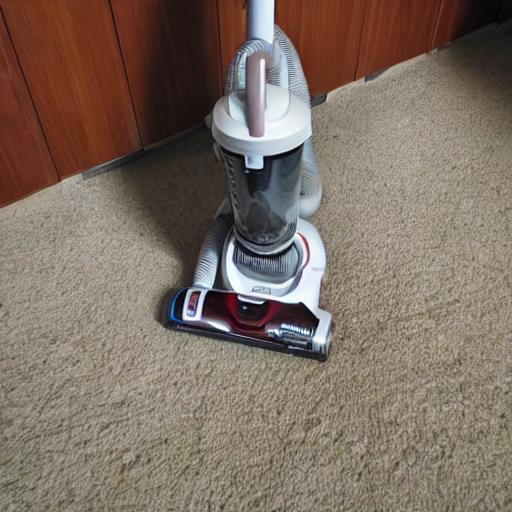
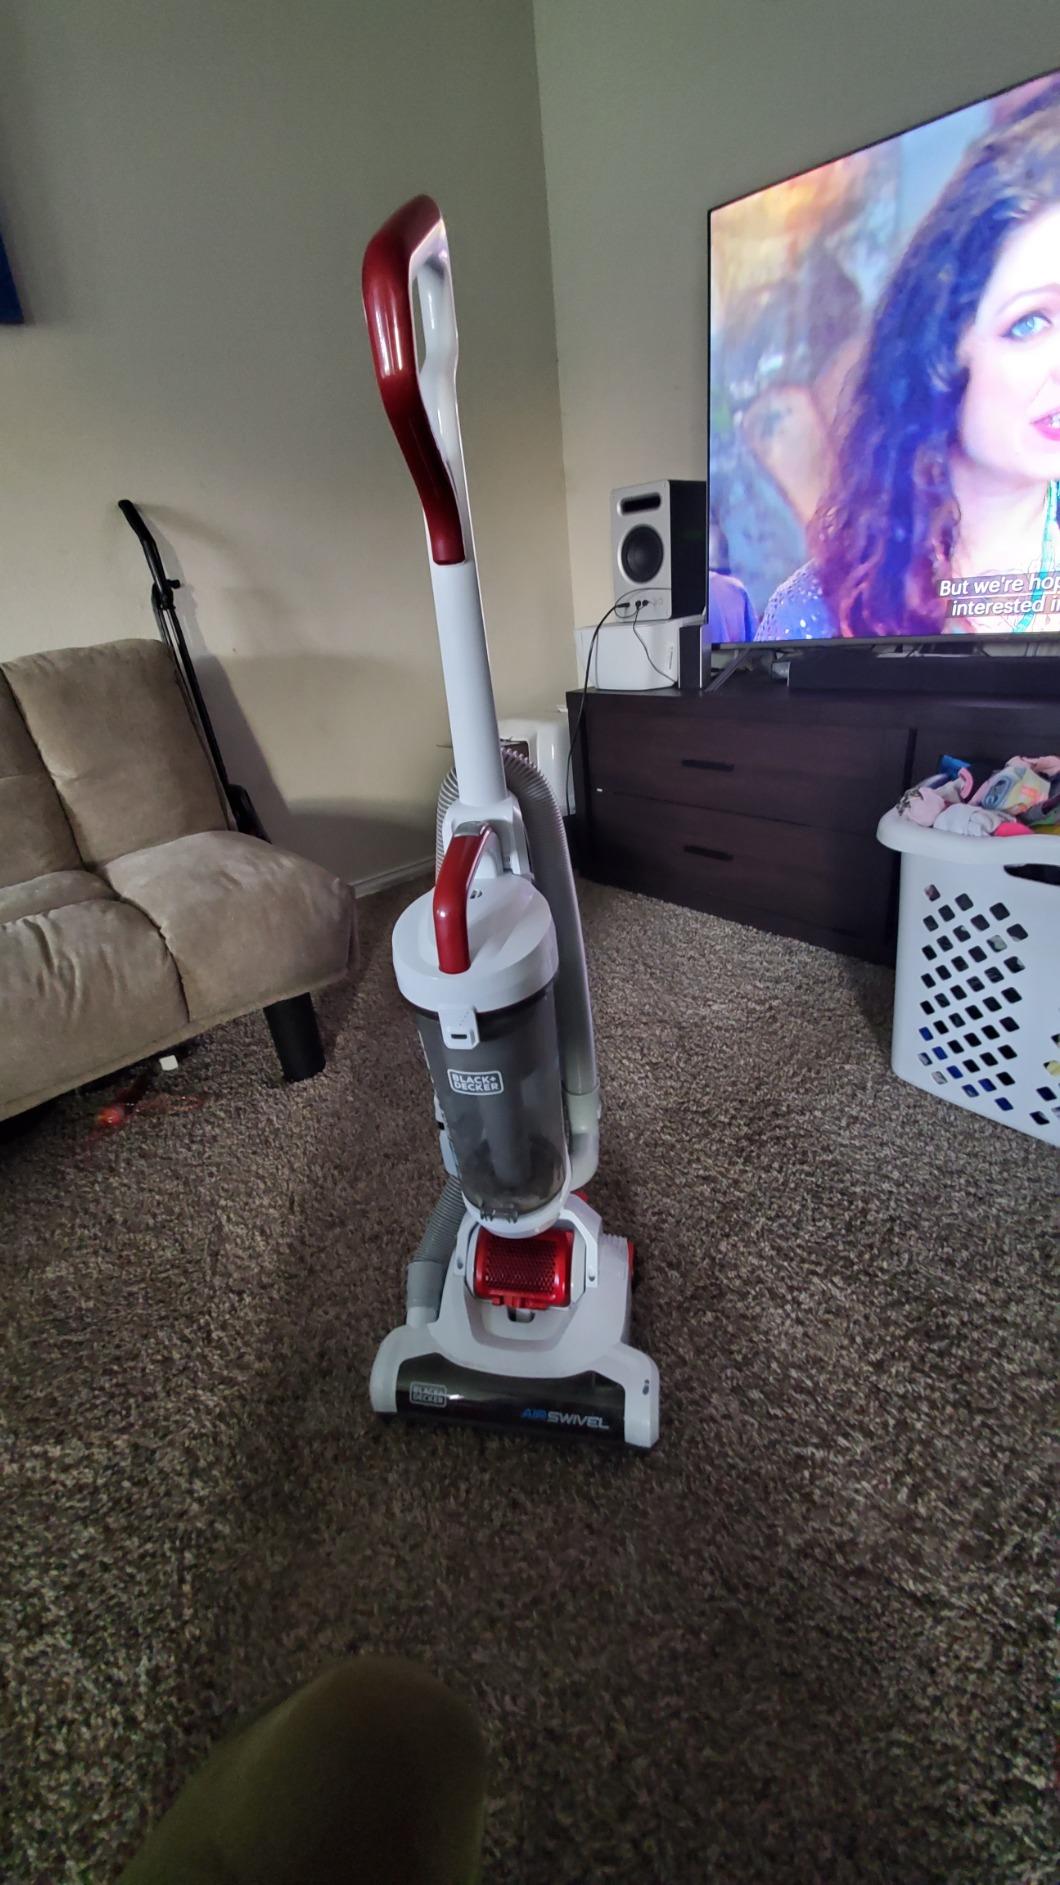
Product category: items_vacuum
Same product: no